Persecution of Sufis

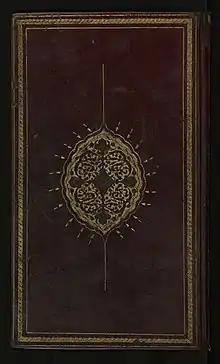
Ali Dede the Bosnian's book "Three Hundred Sixty Sufi Questions"

During the Safavid dynasty of Iran, "both the wandering dervishes of 'low' Sufism" and "the philosopher-ulama of 'high' Sufism came under relentless pressure" from powerful cleric Mohammad-Baqer Majlesi (d. 1110/1699). Majlesi—"one of the most powerful and influential" Twelver Shiʿi "ulama" "of all time"—was famous for (among other things), suppression of Sufism, which he and his followers believed paid insufficient attention to Shariah law. Prior to Majlesi's rise, Shia Islam and Sufism had been "closely linked".